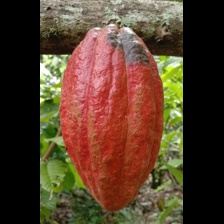
Label: phytophthora